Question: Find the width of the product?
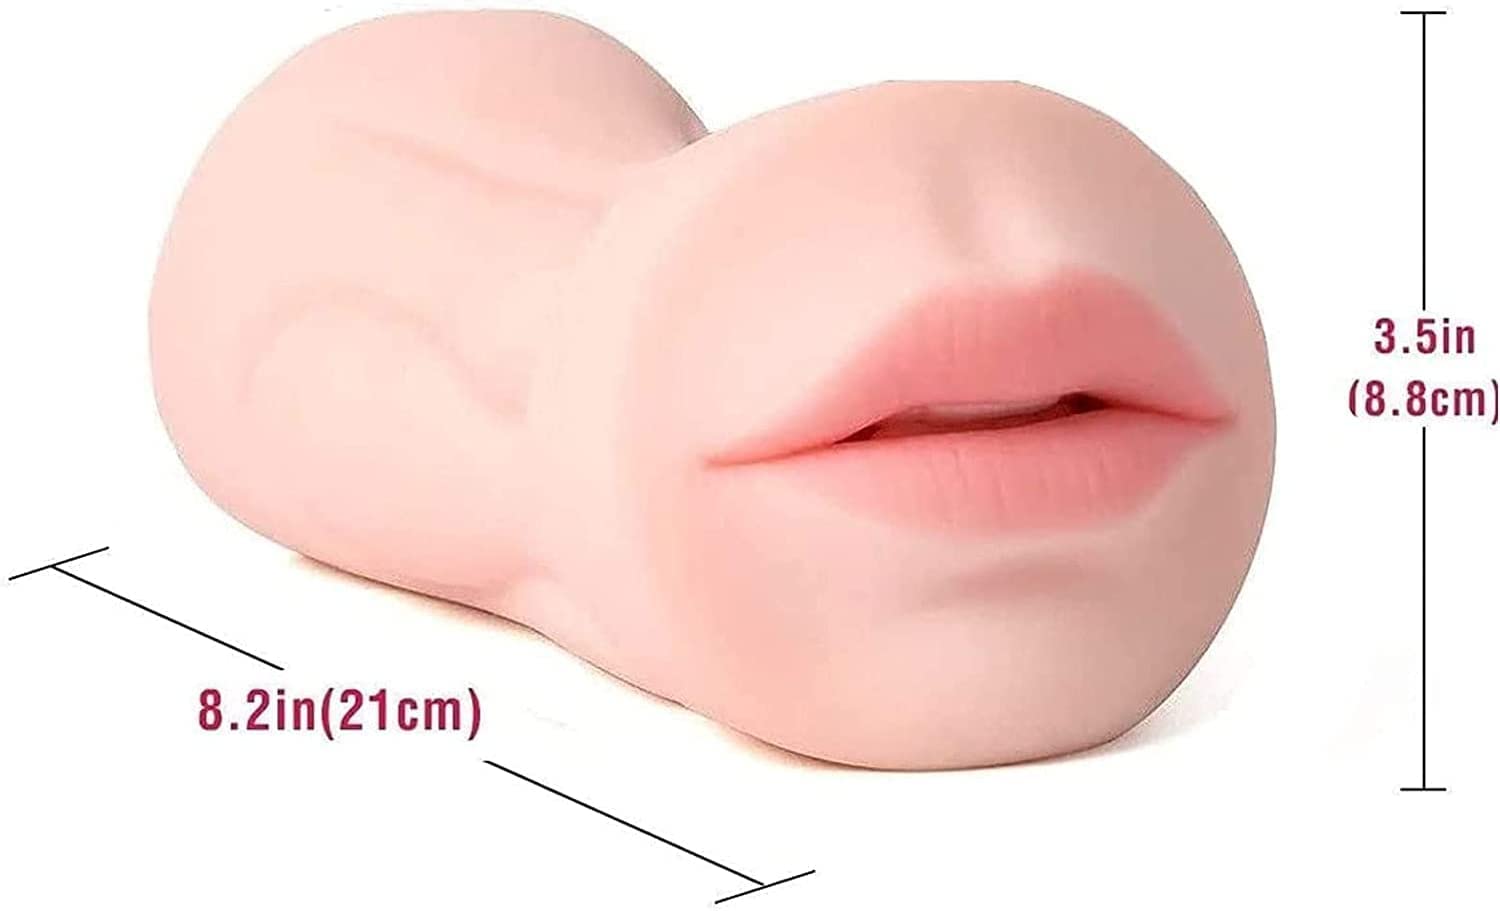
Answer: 21.0 centimetre